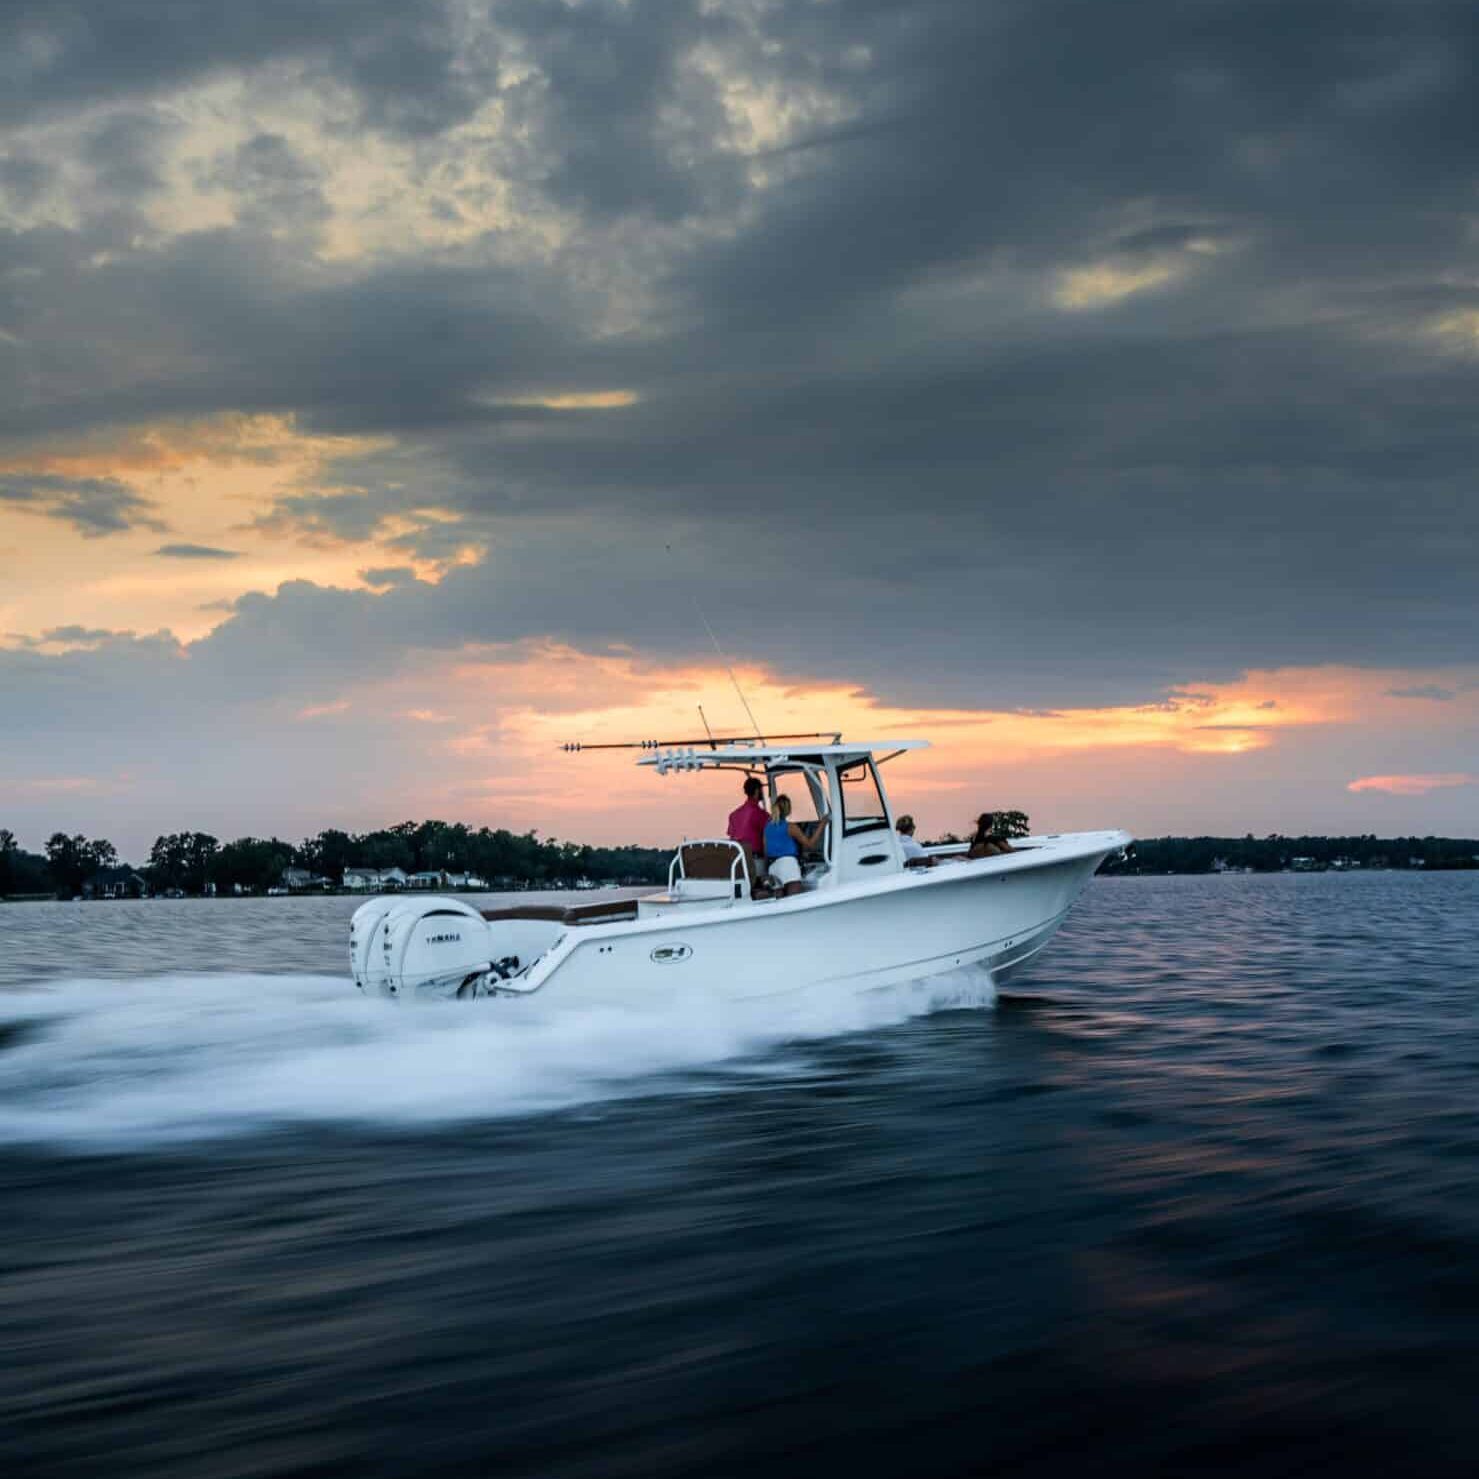
Vehicle type: Ships